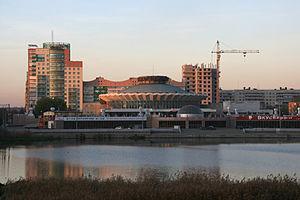
La Miass est une rivière de Russie, qui arrose les oblasts de Tcheliabinsk et de Kourgan.